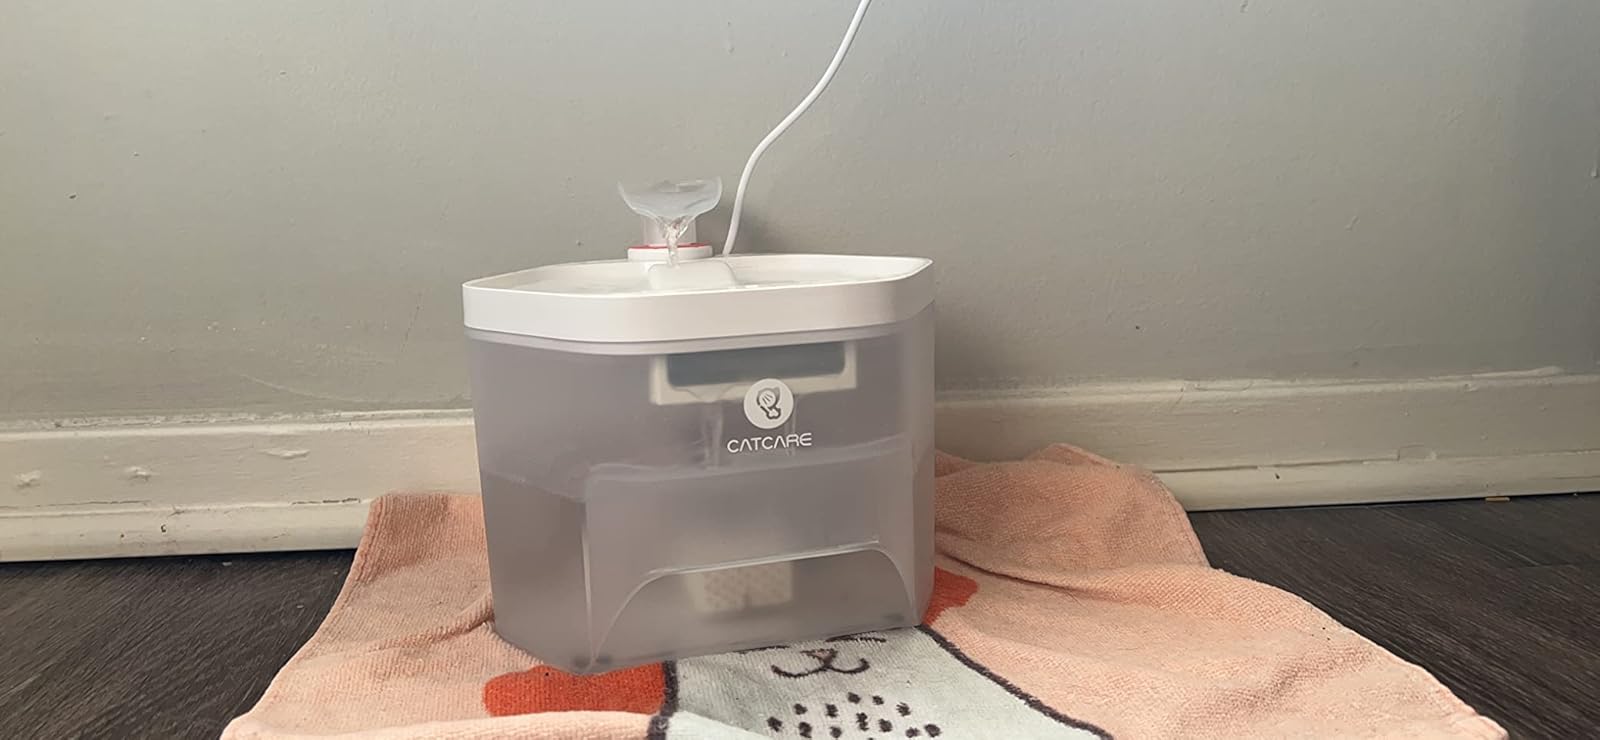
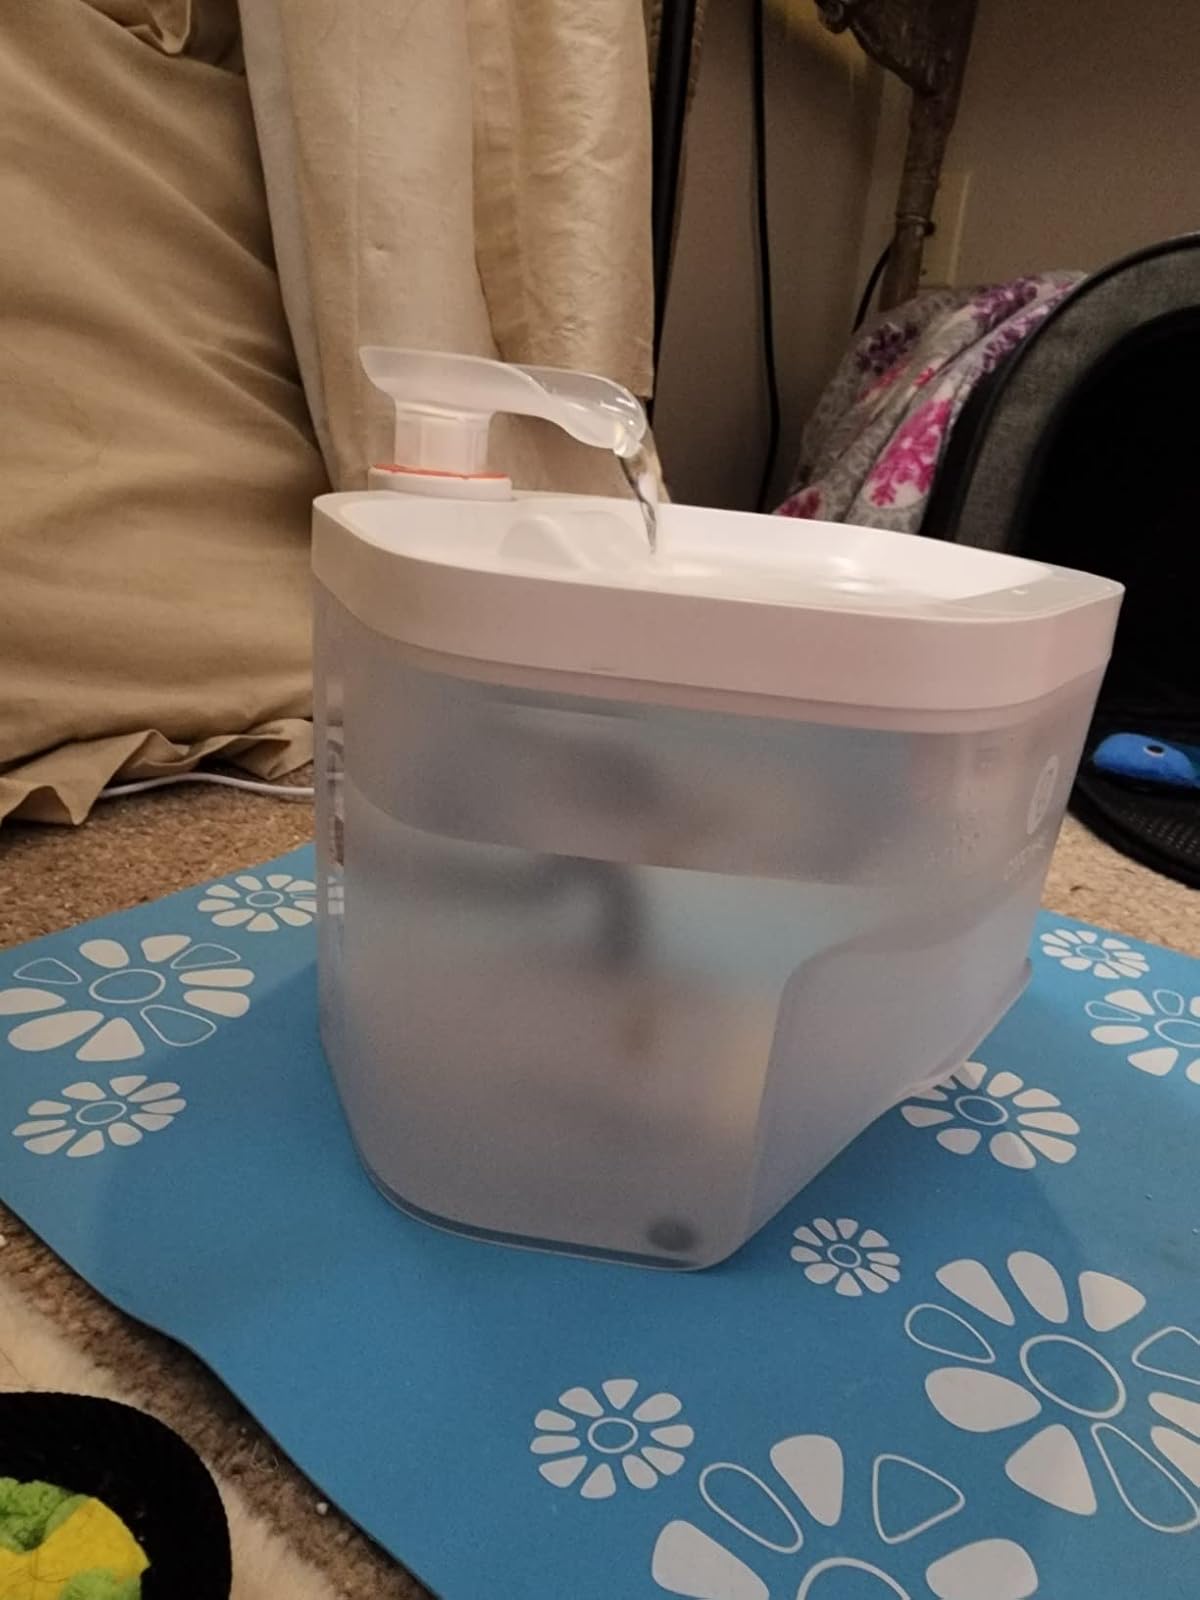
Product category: items_bowl
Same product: yes